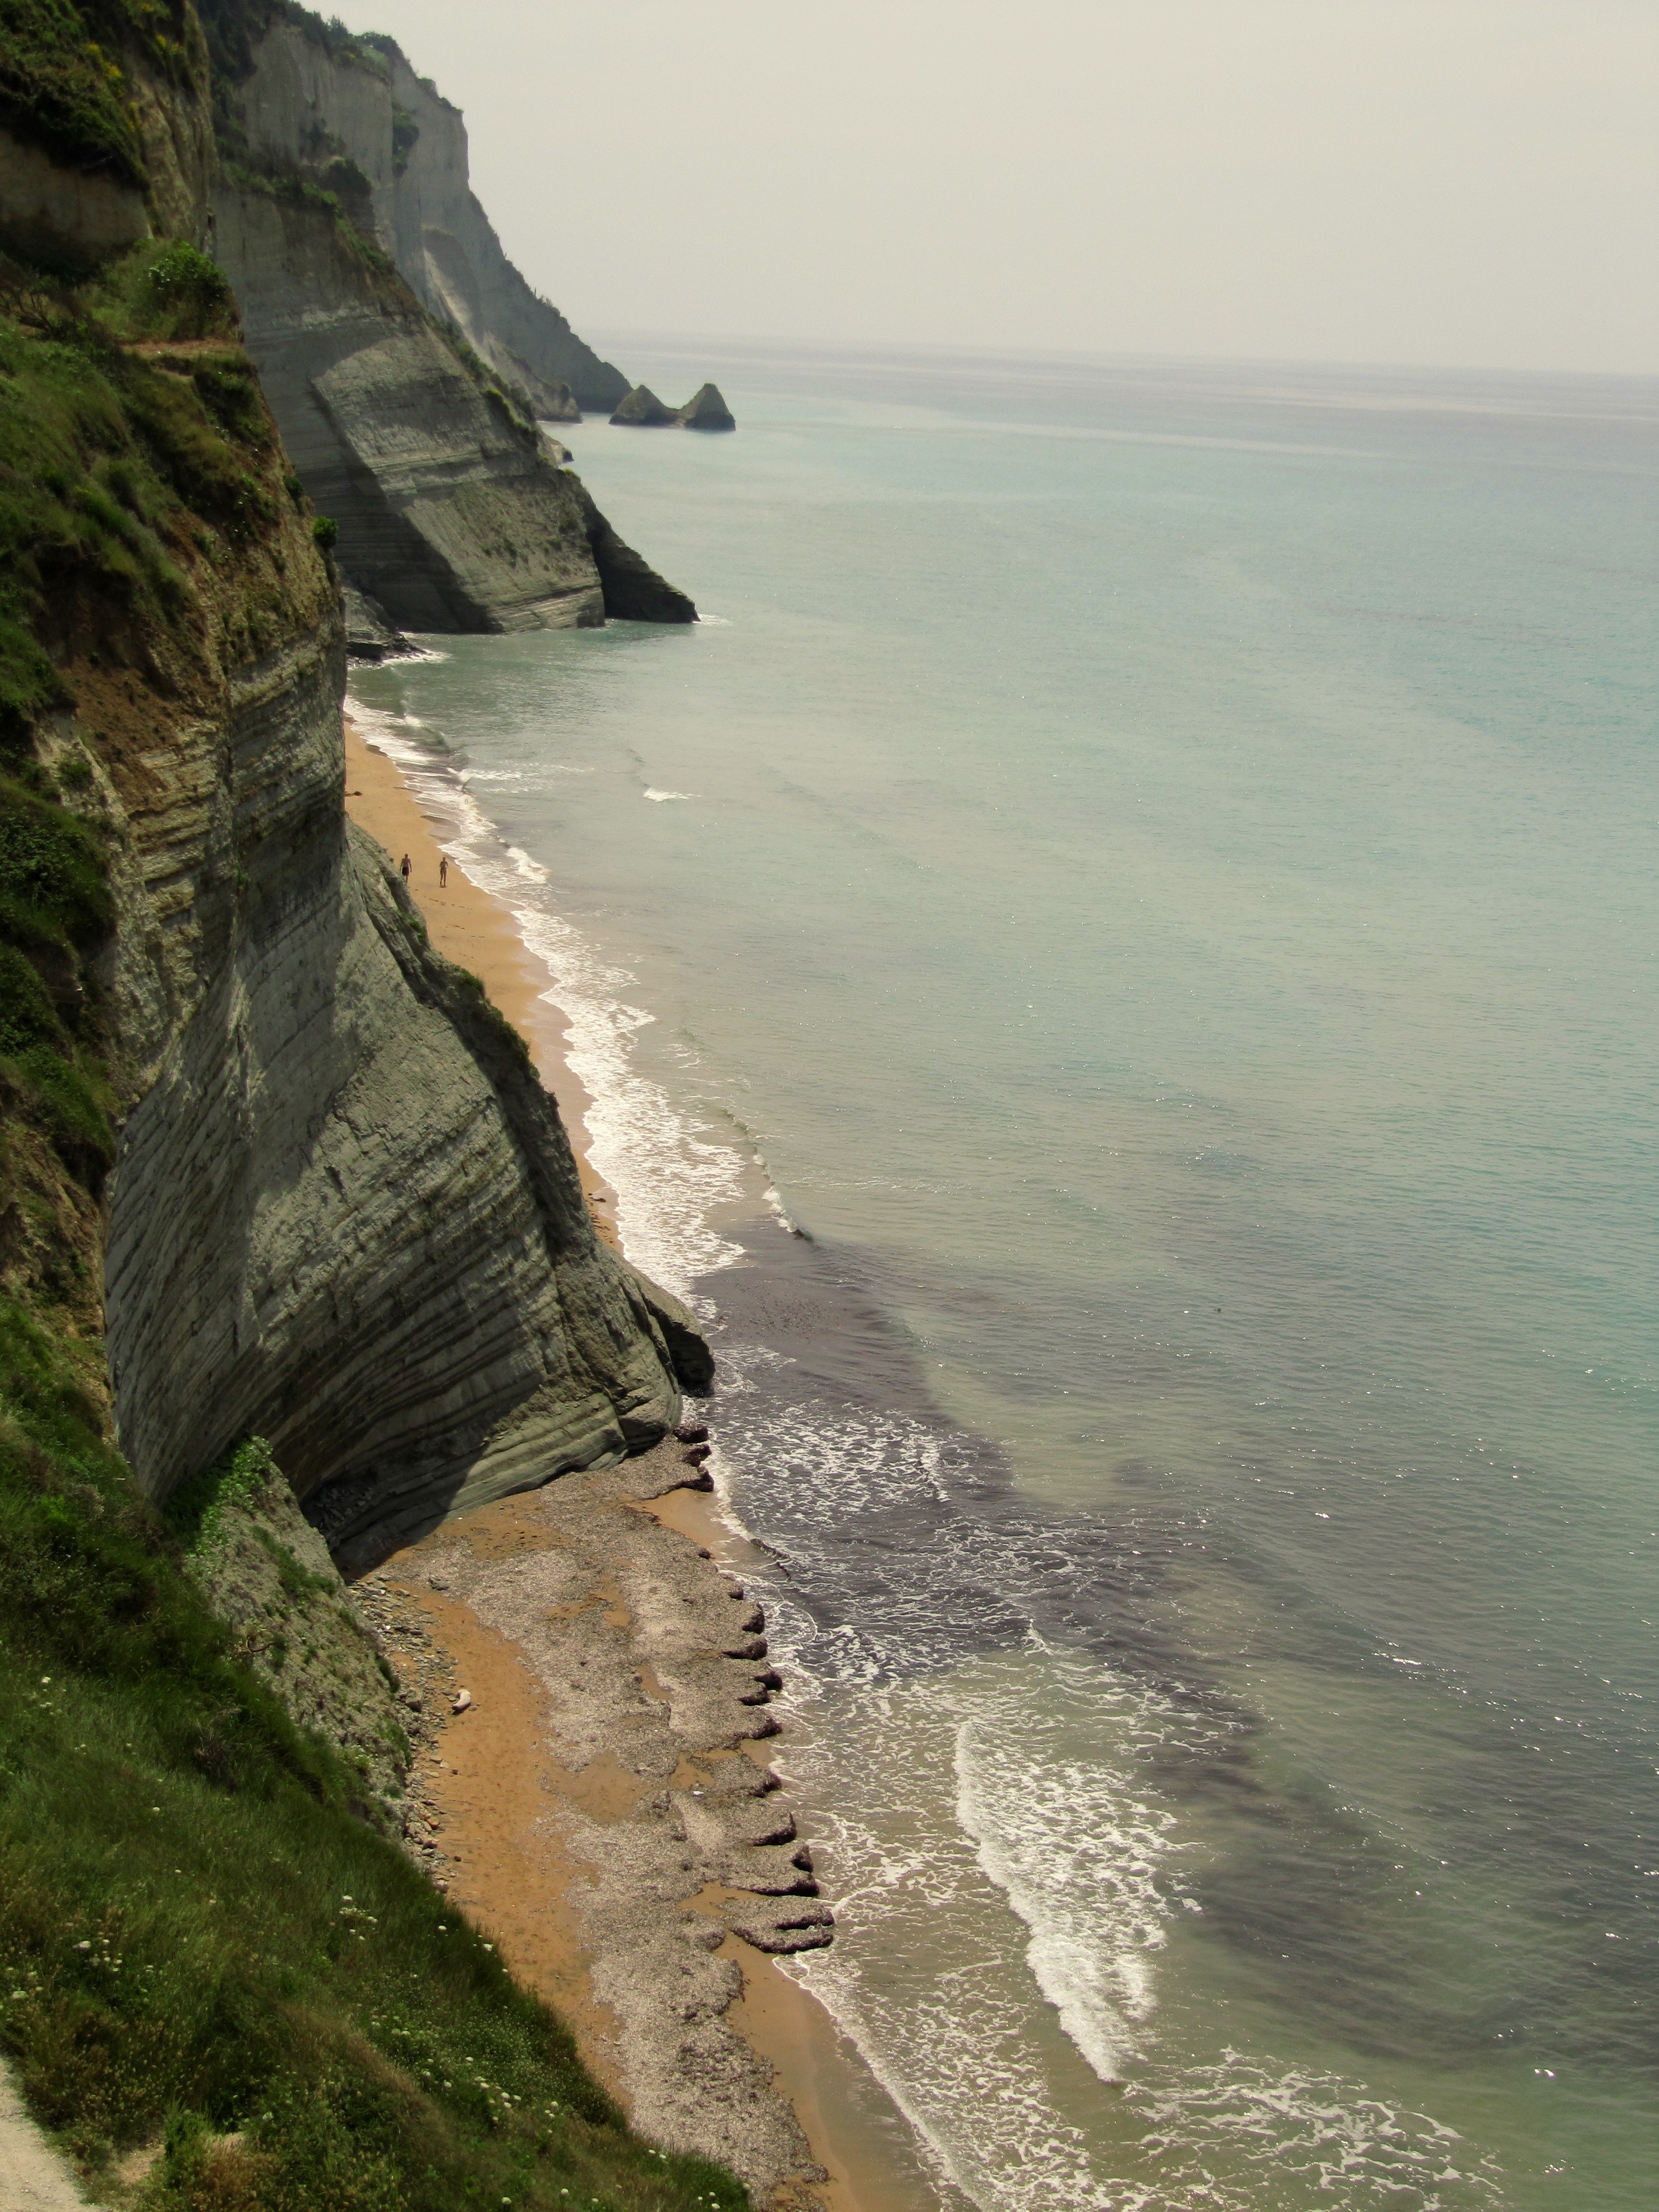
beach, sea, coast, water, rock, ocean, shore, wave, cliff, cove, bay, terrain, body of water, cliffs, greece, cape, corfu, landform, geographical feature